Pathi

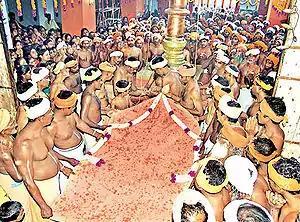
The flag hoisting ceremony in Swamithope pathi on 8/19/2006.

The important festivals in Pathis are Kodiyettru Thirunal for eleven days, the Thiru Eadu Vasippu for seventeen days and the "Vaikunda Avathara Dinam", the celebration for a couple of days during Ayya Vaikunda Avataram. The first two festivals are conducted in Pathis at different times once in a year while the Vaikunda Avatharam is celebrated simultaneously at all Pathis during Ayya Vaikunda Avataram.